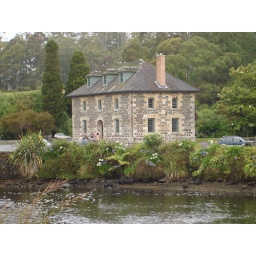
Oldest stone house in New Zealand